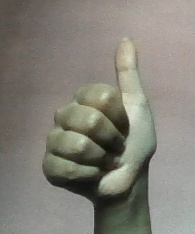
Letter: aleff